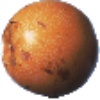
Label: granadilla